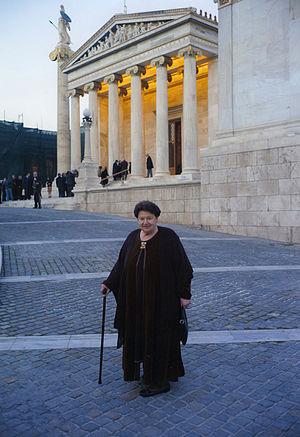
Ioánna Papantoníou est une scénographe, costumière et la fondatrice et présidente de la Fondation ethnographique du Péloponnèse.